Answer in natural language. Is scenic landscape wall decor photo (marked A) behind blue two-seater sofa with green and blue cushions (marked B)? Choose between the following options: no or yes
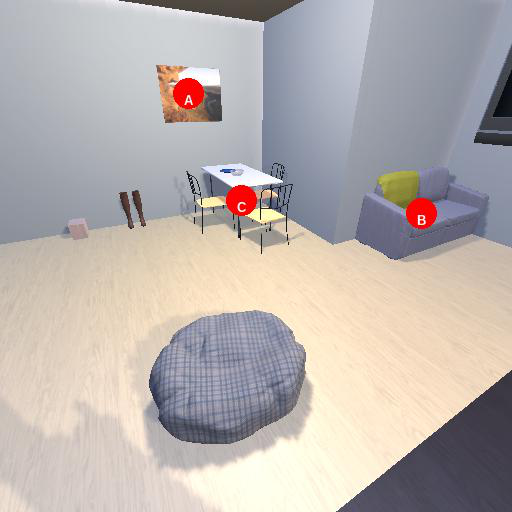
<answer>yes</answer>